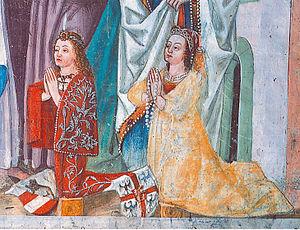
Léonard de Goritz, né en 1444 et mort le 12 avril 1500 à Lienz, est le dernier prince de la maison de Goritz. Confronté à l'extinction de sa dynastie, il a inauguré la transition de ses pays aux territoires héréditaires des Habsbourg.